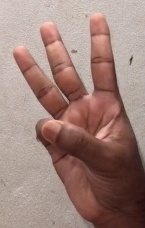
ASL sign: W